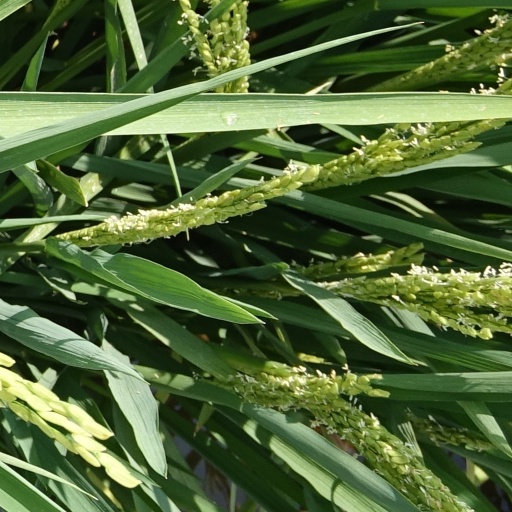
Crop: rice